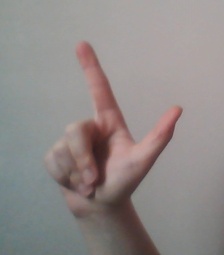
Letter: laam